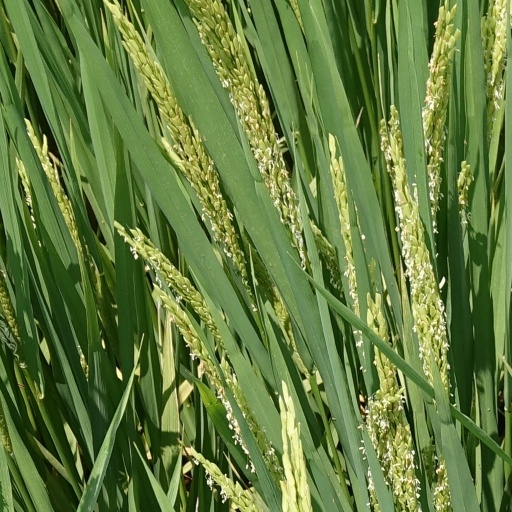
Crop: rice